Anatomy of a Scandal

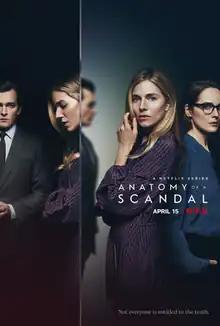
Promotional poster

Anatomy of a Scandal is an American thriller drama television miniseries developed by David E. Kelley and Melissa James Gibson, based on the novel of the same name by Sarah Vaughan. The series consists of six episodes, and premiered on Netflix on April 15, 2022.